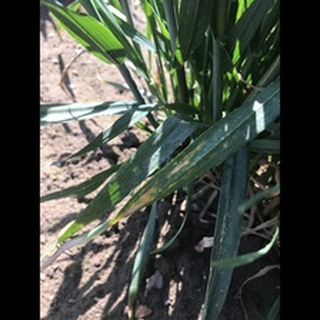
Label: wheat_septoria